Slim Pickens

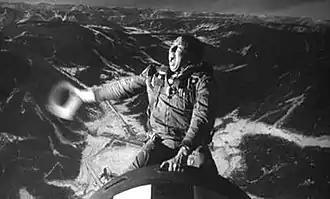
Slim Pickens as Major "King" Kong riding a nuclear bomb to oblivion in "Dr. Strangelove"

Pickens credited "Dr. Strangelove" as a turning point in his career. Previously, he had been "Hey you" on sets, and afterwards he was addressed as "Mr. Pickens." He once said, "After "Dr. Strangelove", the roles, the dressing rooms, and the checks all started gettin' bigger." Pickens said he was amazed at the difference one movie could make. He also said that working with Stanley Kubrick proved too difficult due to Kubrick's perfectionist style of directing with multiple takes for nearly every shot, especially with the climactic H-bomb riding scene, which was done in just over 100 takes. In the late 1970s, Pickens was offered the part of Dick Hallorann in Kubrick's adaptation of Stephen King's "The Shining", but Pickens stipulated that he would appear in the film only if Kubrick was required to shoot Pickens's scenes in fewer than 100 takes. Instead, Pickens's agent showed the script to Don Schwartz, the agent of Scatman Crothers, and Crothers accepted the role.